Martian Child

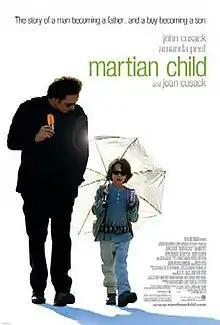
Theatrical release poster

Martian Child is a 2007 American comedy-drama film directed by Menno Meyjes and based on David Gerrold's 1994 novelette (not the expanded 2002 novel) of the same name. The film stars John Cusack as a writer who adopts a strange young boy (Bobby Coleman) who believes himself to be from Mars. The film was theatrically released on November 2, 2007, by New Line Cinema.